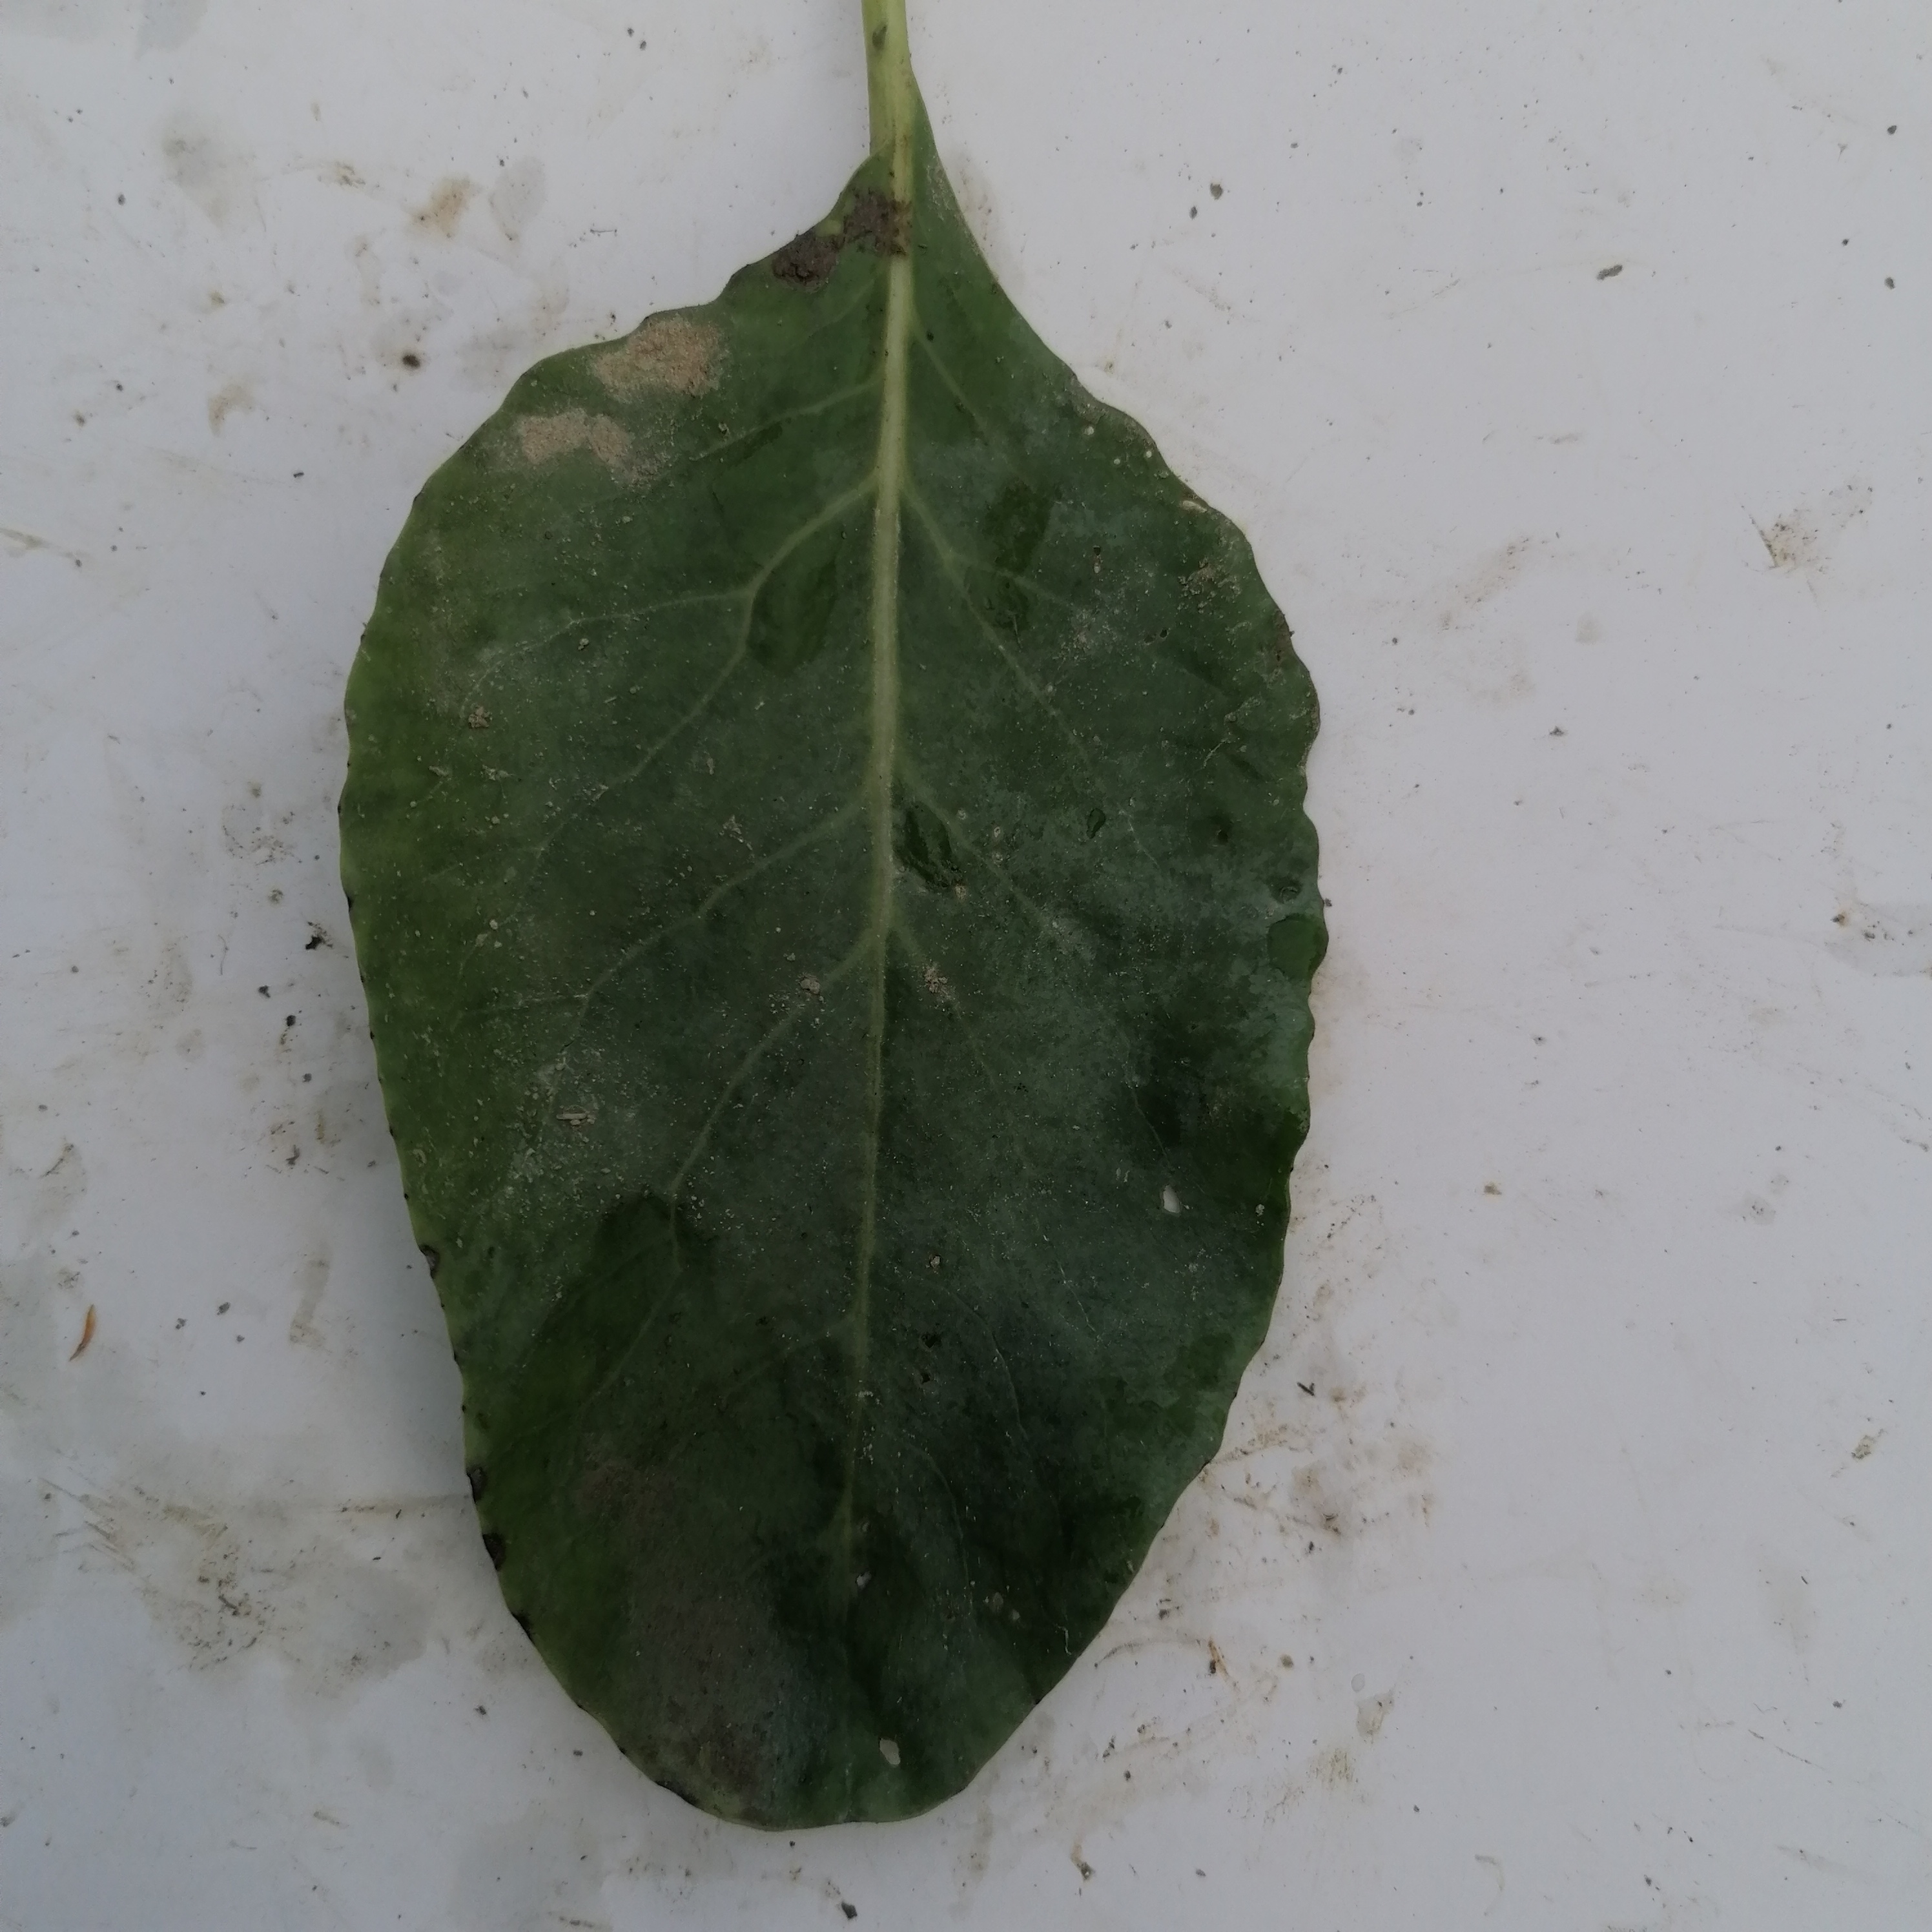
Label: Healthy